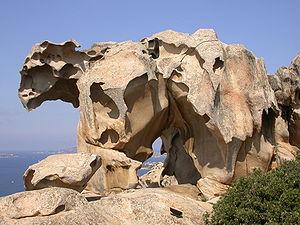
Il existait déjà en 1918 des guides touristiques en Sardaigne. Cependant on commence à parler de tourisme proprement dit seulement au début des années 60, avec la naissance du symbole touristique de l'île, la costa Smeralda. Ainsi, au début, le tourisme se caractérisait principalement comme étant de luxe, basé sur la qualité des espaces habités, urbains, et sur la qualité ambiante indiscutable de son environnement.
Les aires naturelles protégées de Sardaigne comprennent trois parcs nationaux et divers parcs régionaux, réserves naturelles et zones diverses.
Le Capo d'Orso, toponyme italien signifiant littéralement en français « cap de l'ours », est une formation rocheuse d'Italie située dans le Nord-Ouest de la Sardaigne. Par paréidolie, sa forme fait penser à celle d'un ours ou d'un éléphant grâce à sa double arche naturelle et sa proéminence en surplomb.